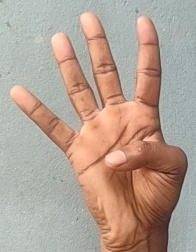
ASL sign: 4